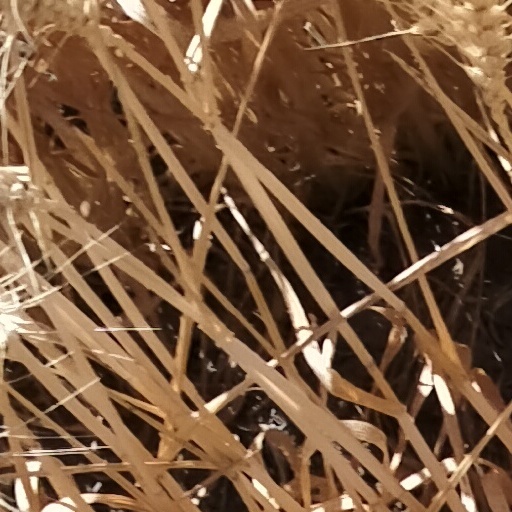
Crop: wheat